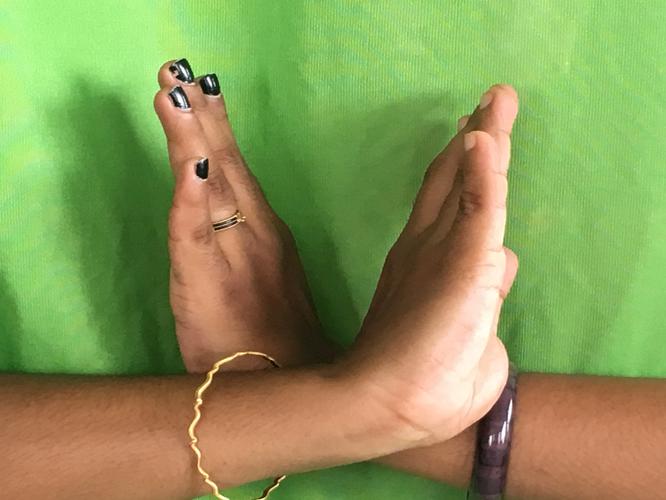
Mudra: Swastikam
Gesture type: double_hand